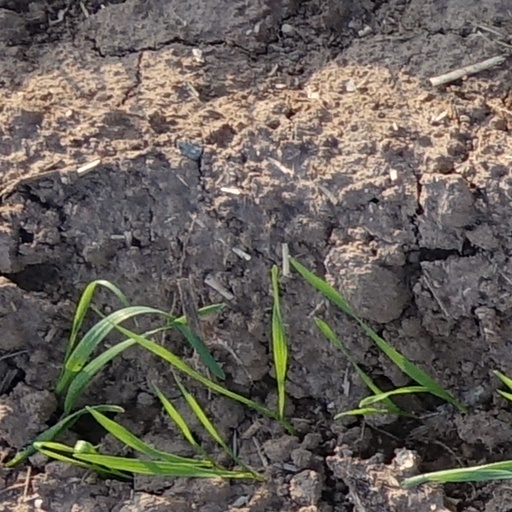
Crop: wheat